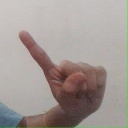
अक्षर: ए